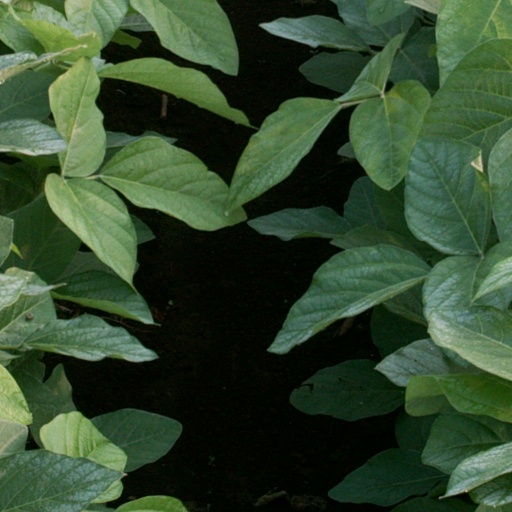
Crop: soybean